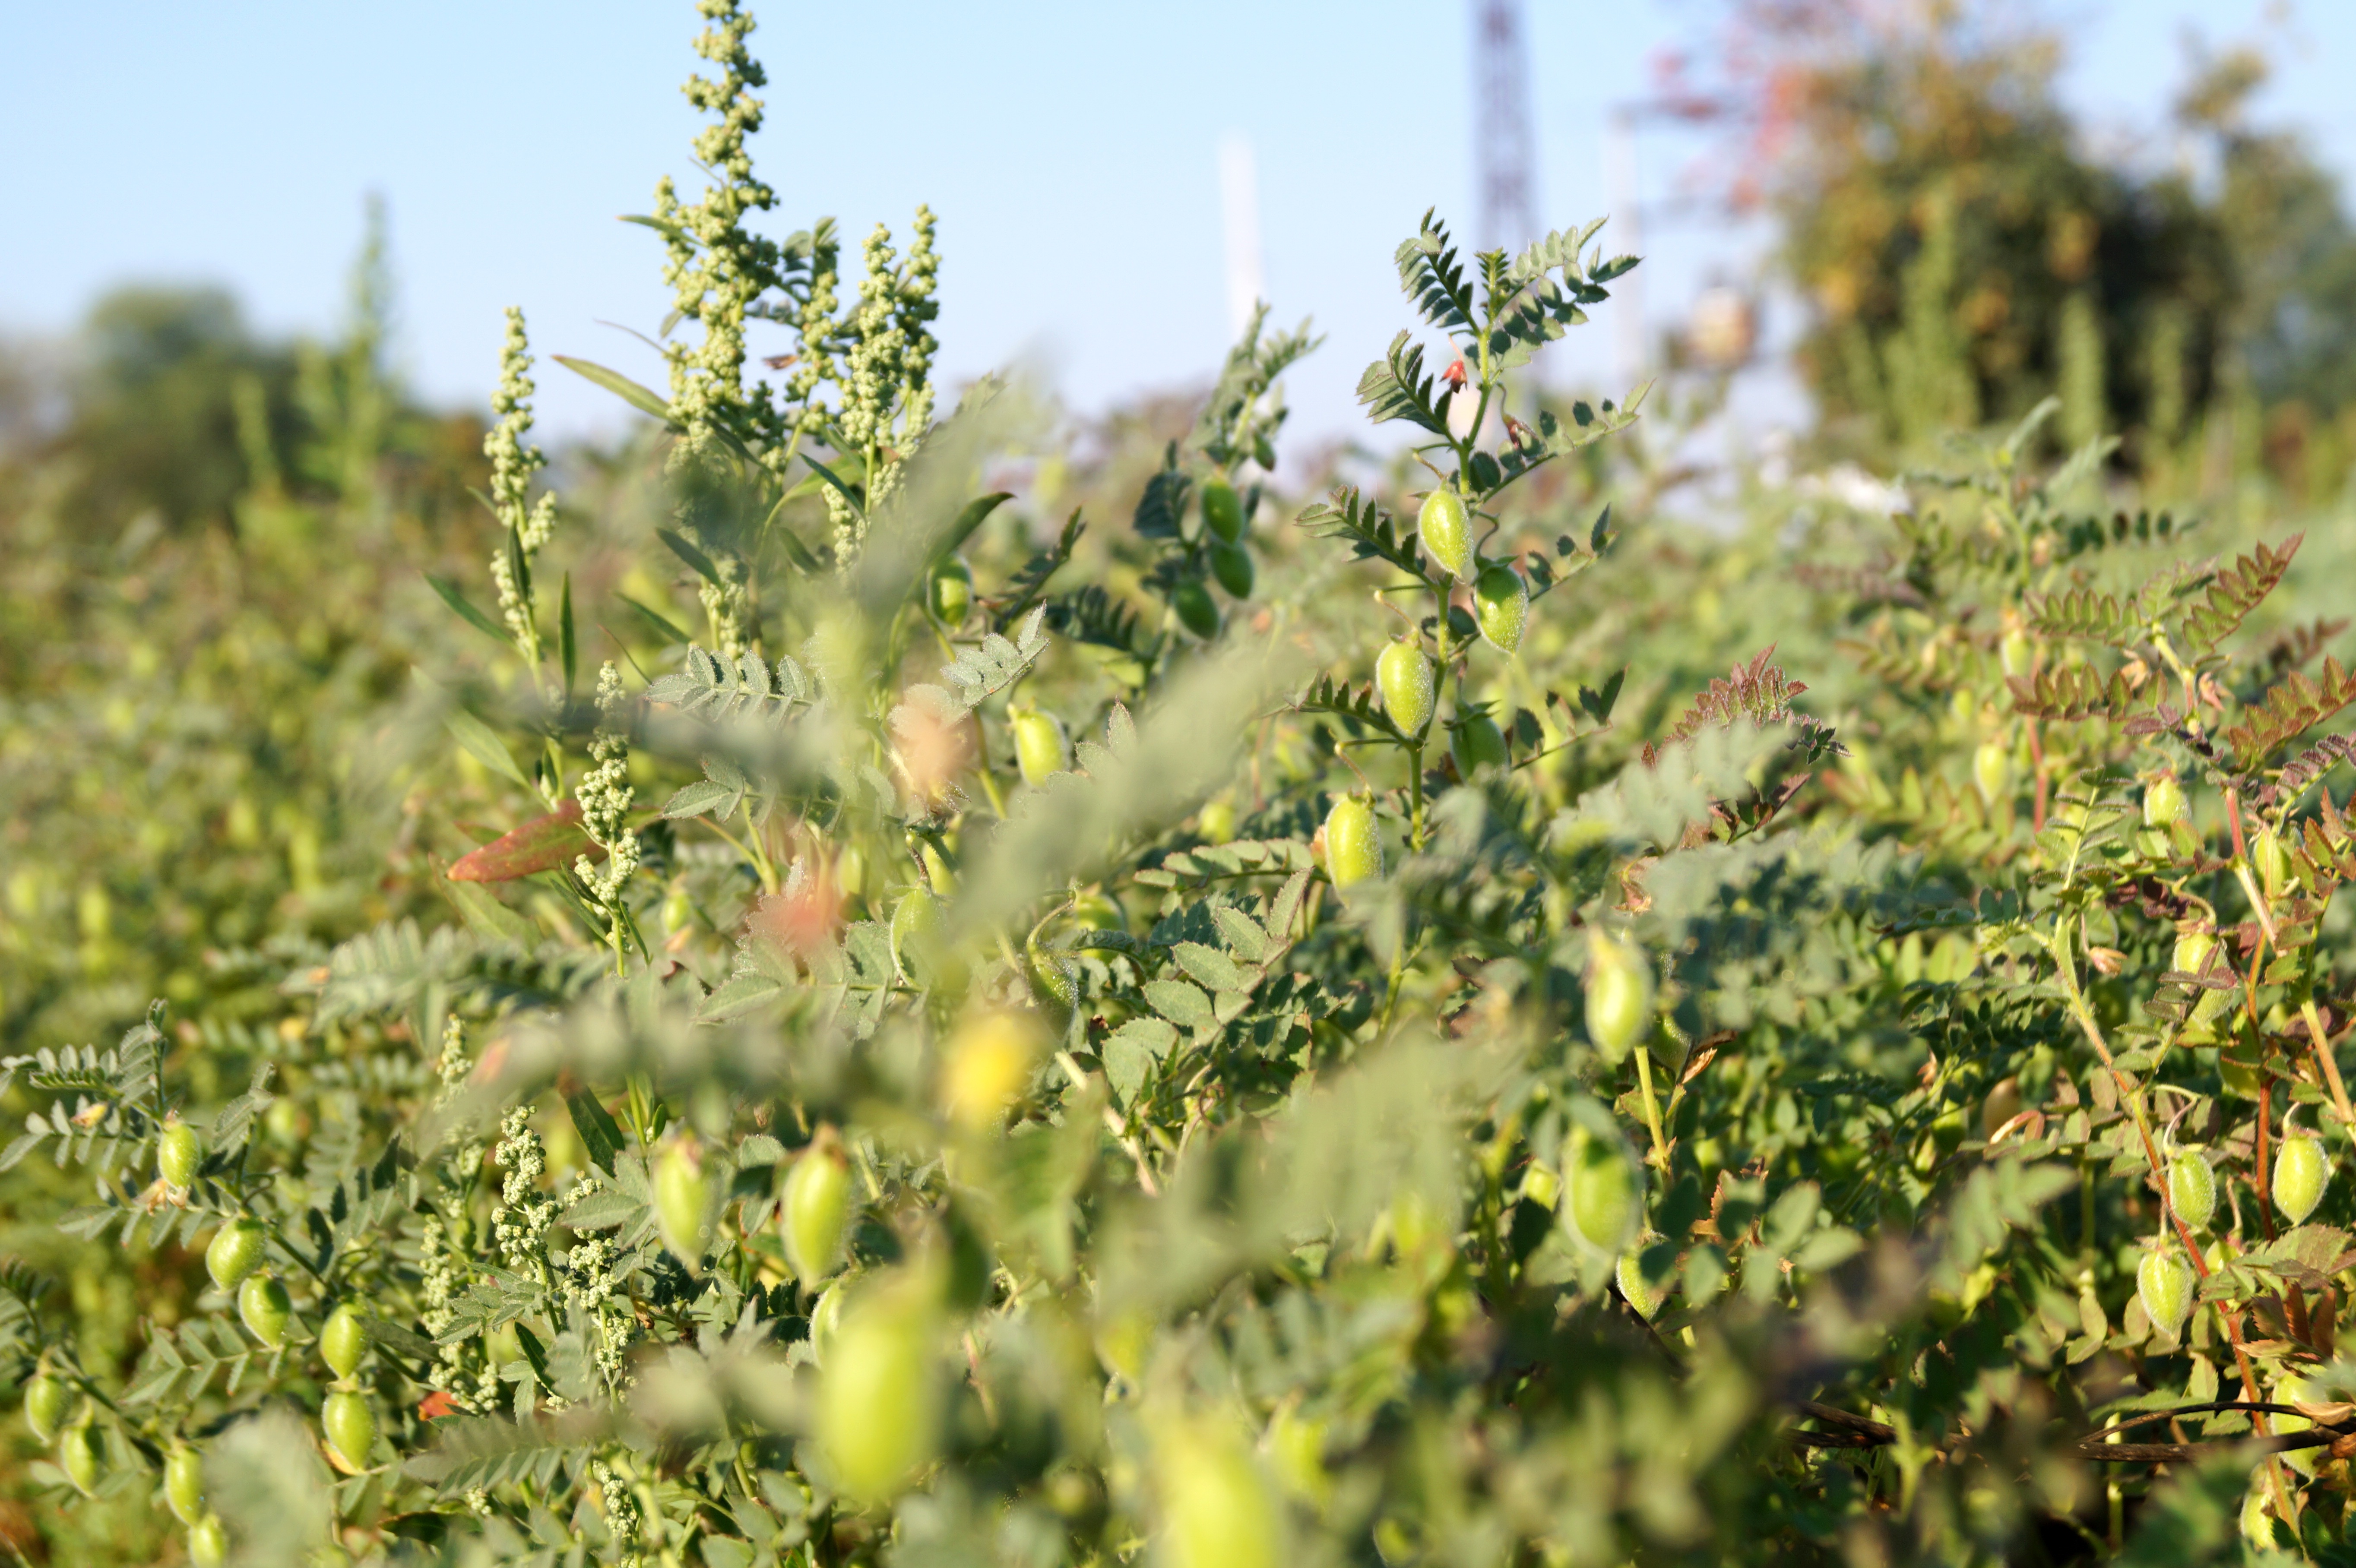
tree, plant, leaf, flower, food, produce, crop, autumn, botany, agriculture, flora, wildflower, shrub, flowering plant, woody plant, land plant